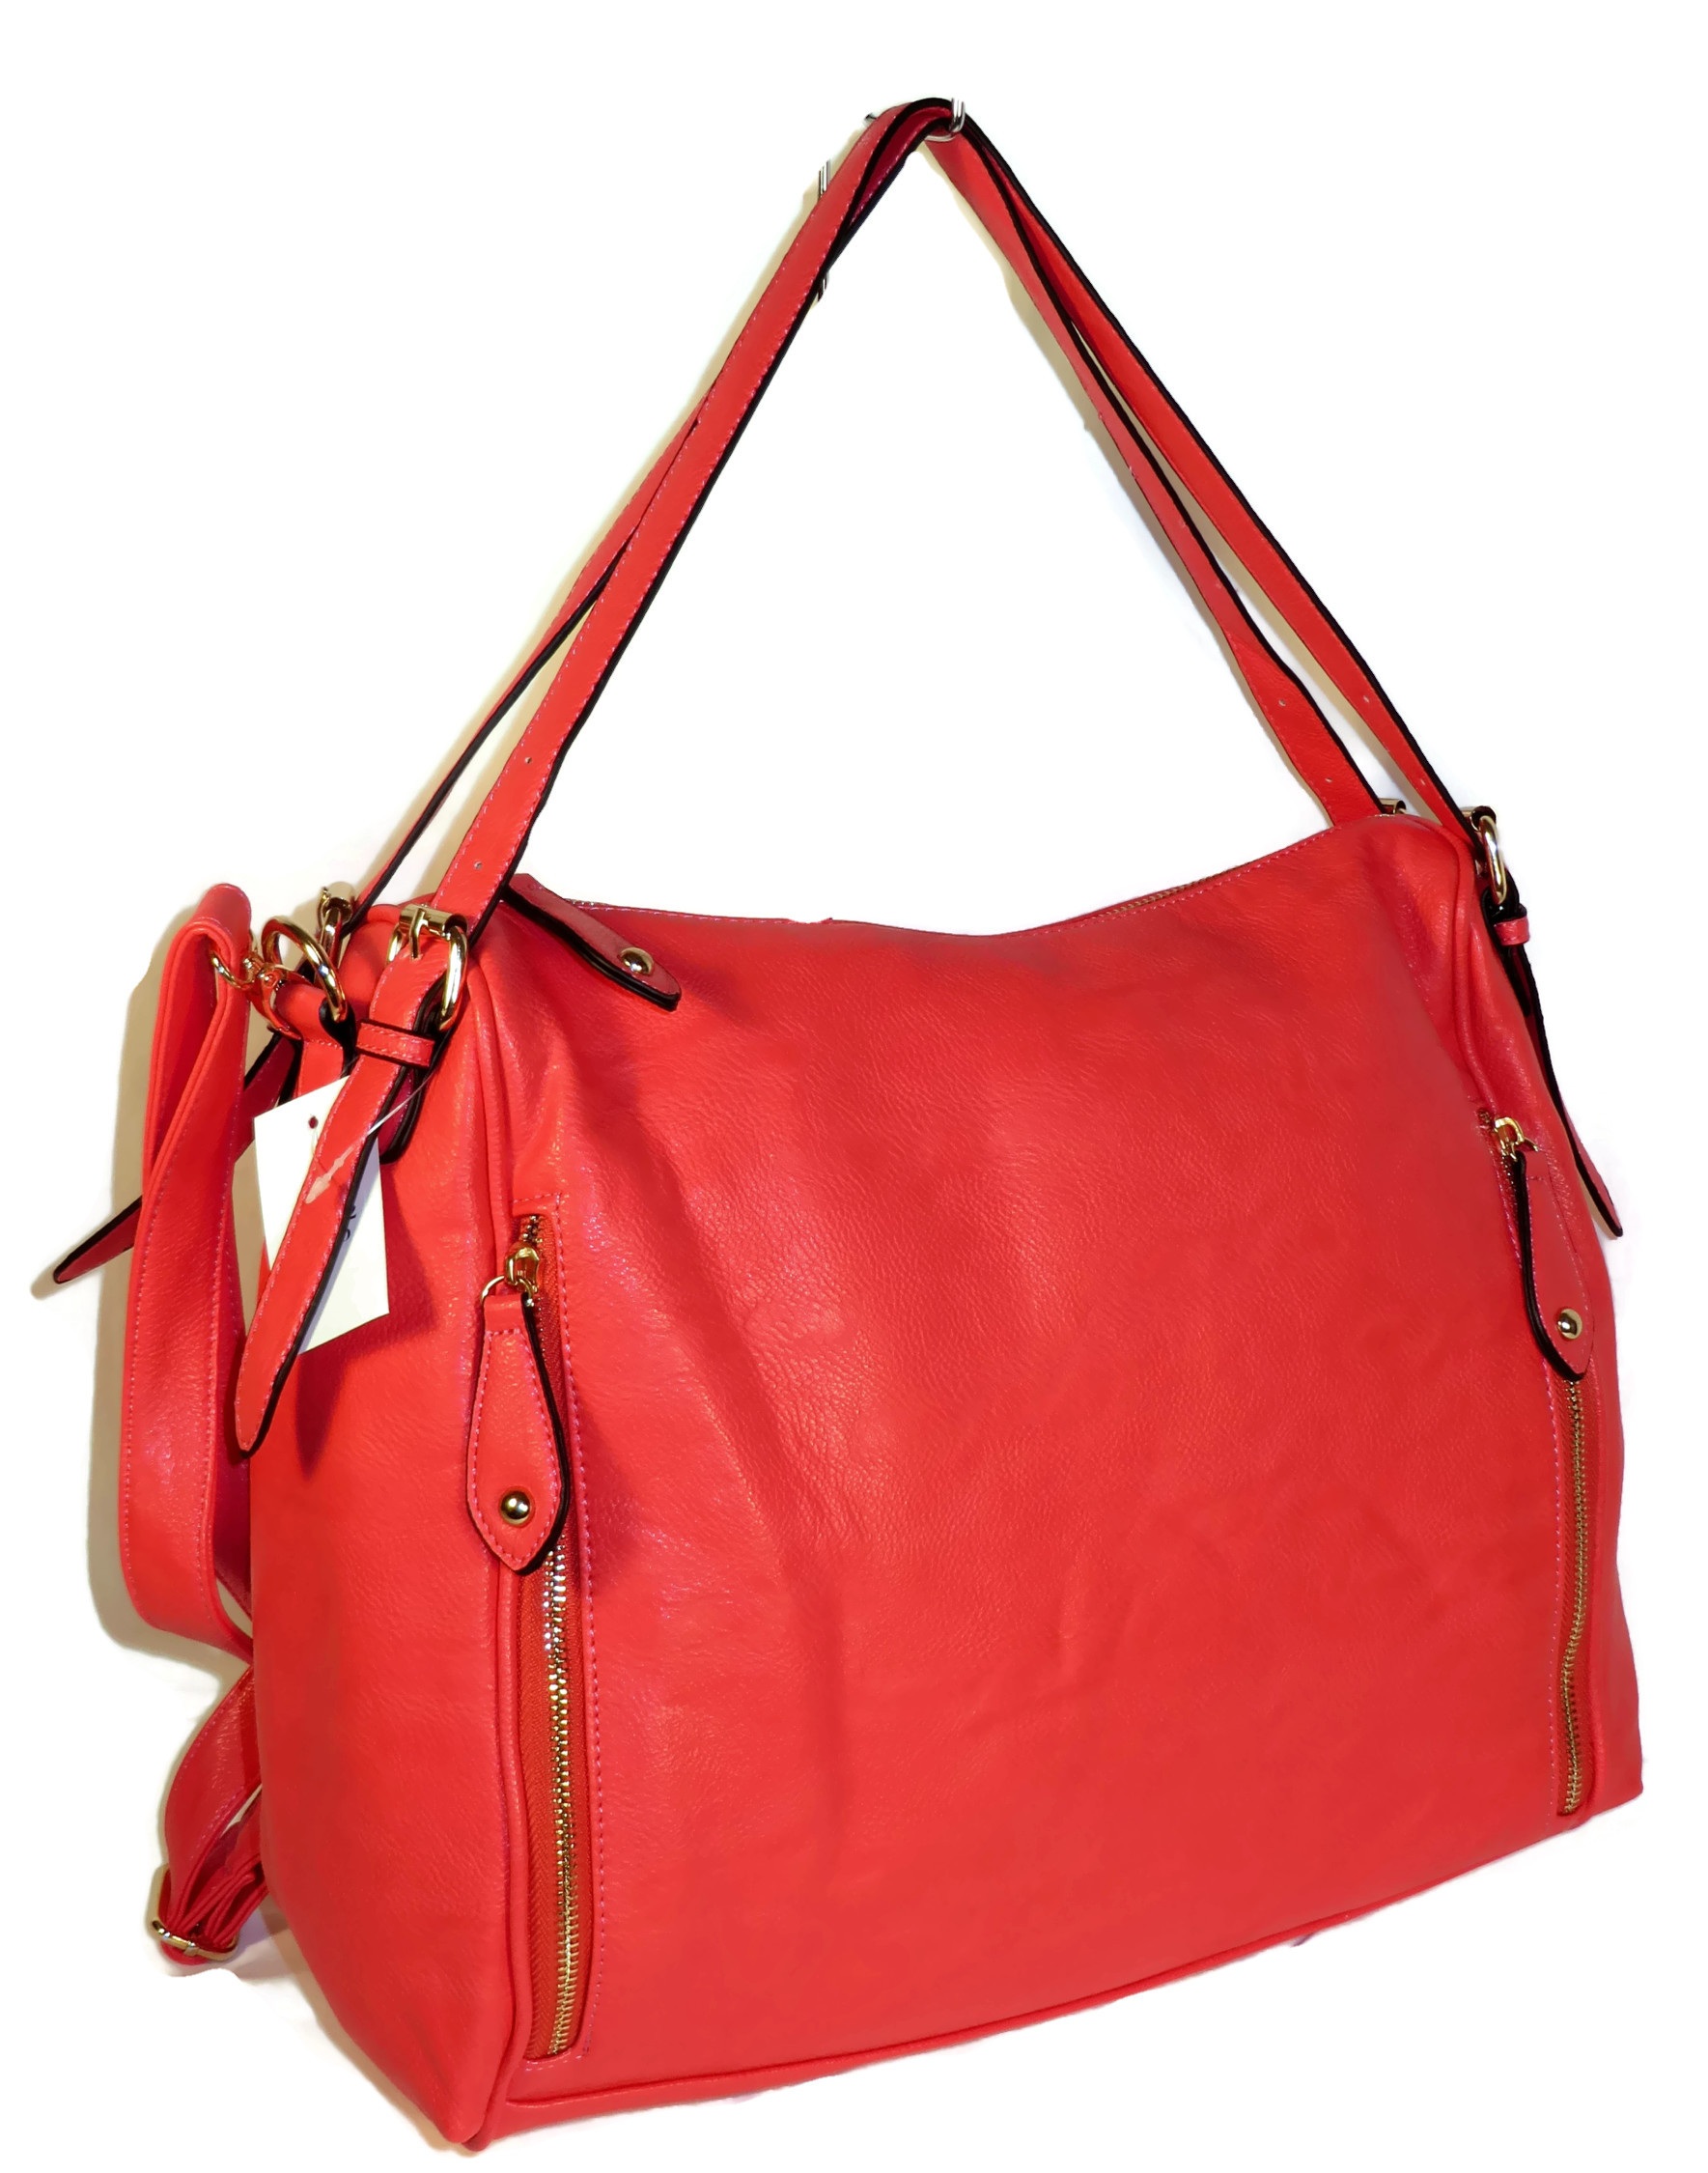
woman, leather, female, bag, fashion, shopping, lady, modern, handbag, design, women, purse, accessories, style, elegance, stylish, accessory, fashionable, shoulder bag